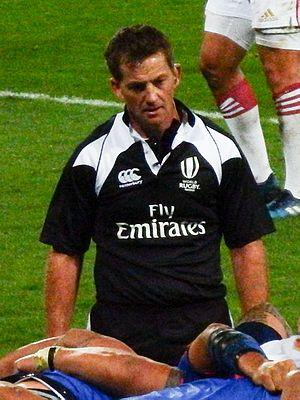
John Paul « JP » Doyle, né le 3 août 1979 à Dublin est un arbitre international irlandais de rugby à XV.